Adil Isgandarov

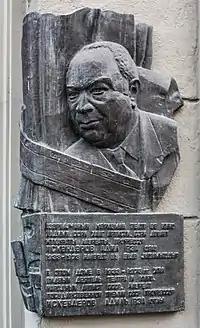

Adil Rza bey oglu Isgandarov (5 May 191018 September 1978) was a Soviet and Azerbaijani director, stage and film actor, and pedagogue. He was awarded the People's Artiste of the Azerbaijan SSR (1959).